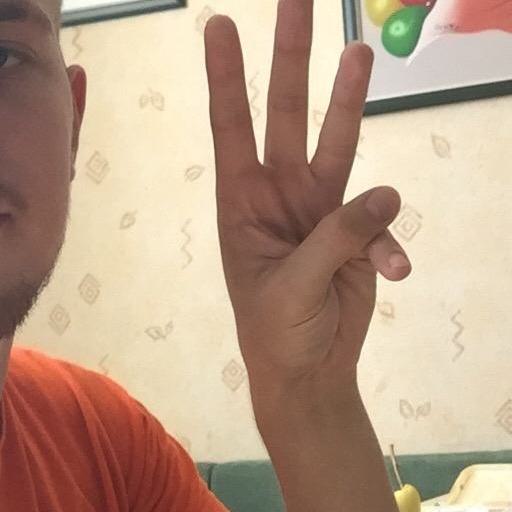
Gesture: three